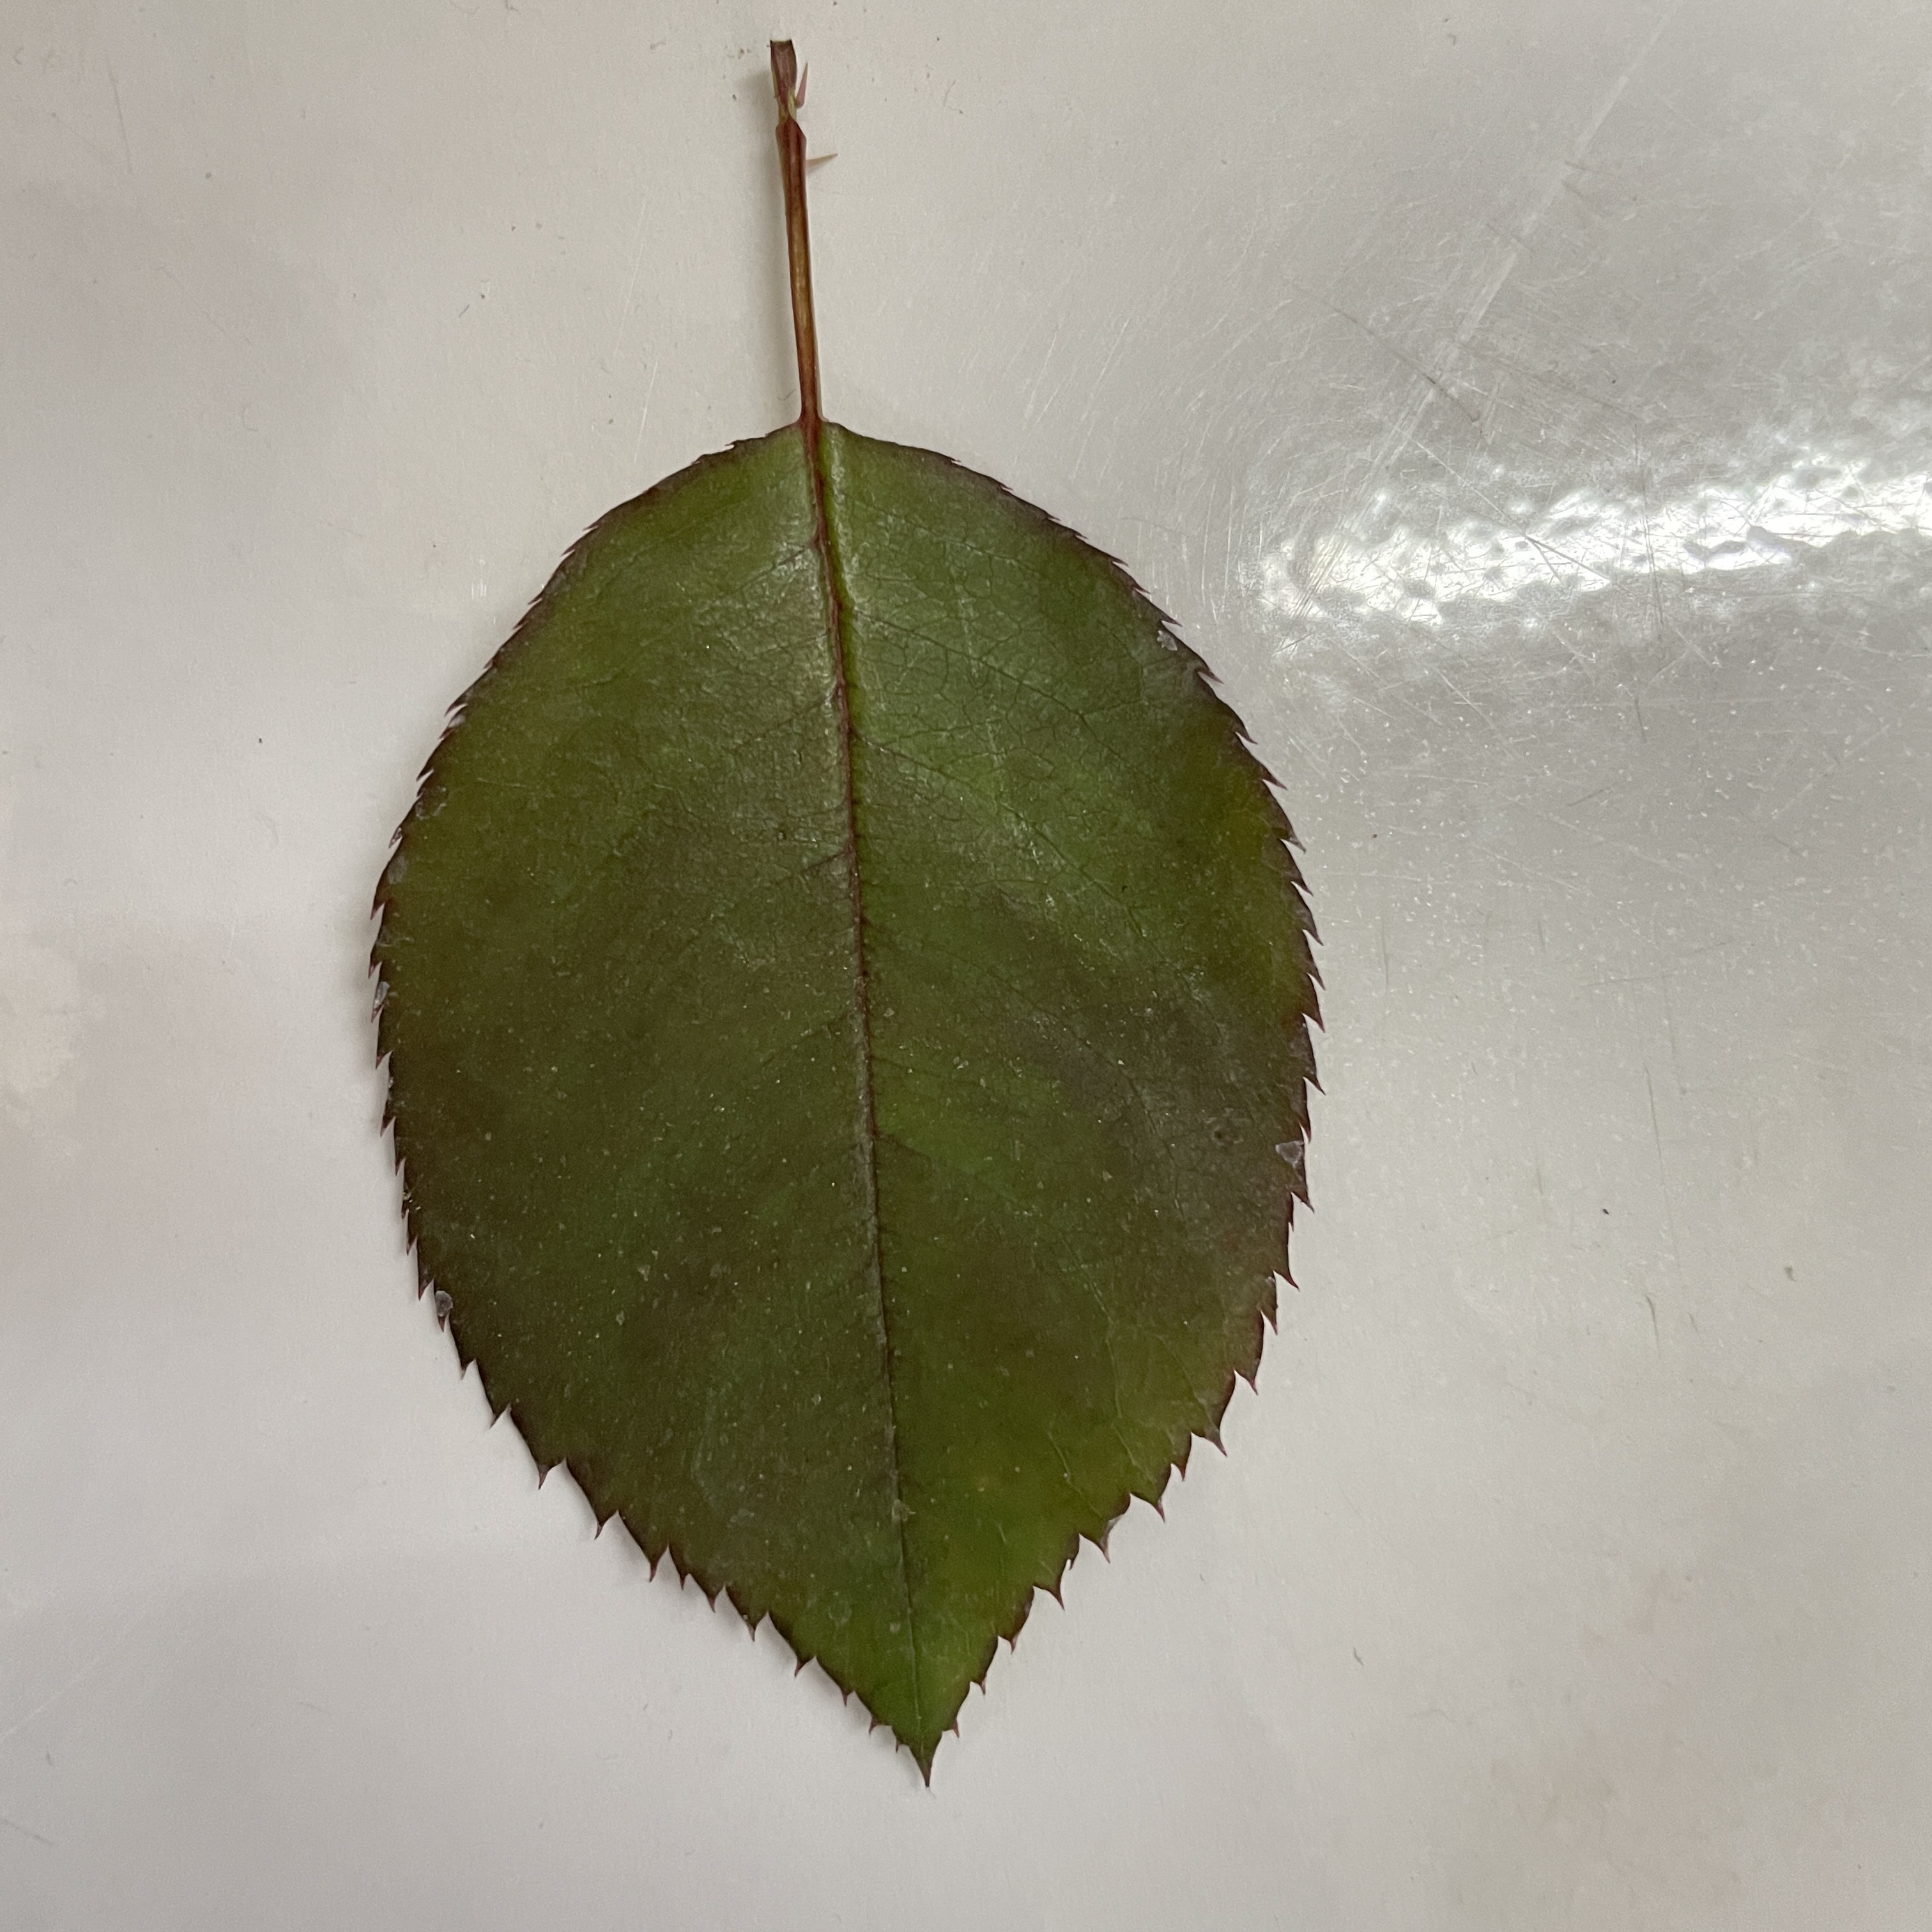
Label: Healthy Leaf